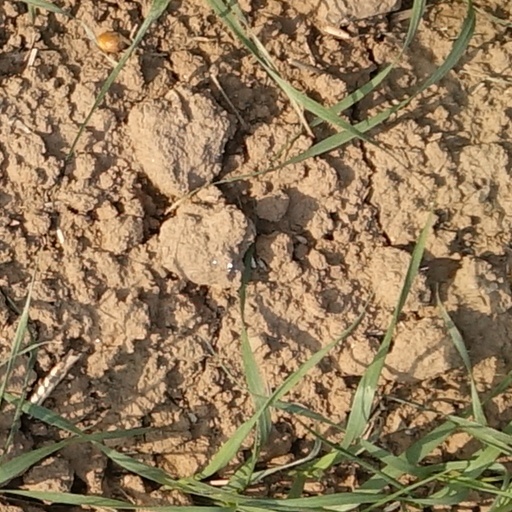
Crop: wheat